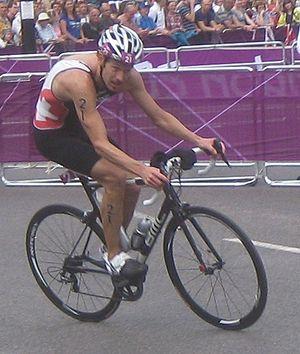
Sven Riederer aux Jeux olympiques d'été de 2012
Sven Riederer, né le 27 mars 1981 à Zurich, est un triathlète suisse.
La participation de la Suisse aux Jeux olympiques d'été de 2012 a lieu du 26 juillet au 12 août 2012 à Londres, au Royaume-Uni. C'est la 27ᵉ fois que ce pays participe aux Jeux olympiques d'été, après sa présence à toutes les éditions précédentes.